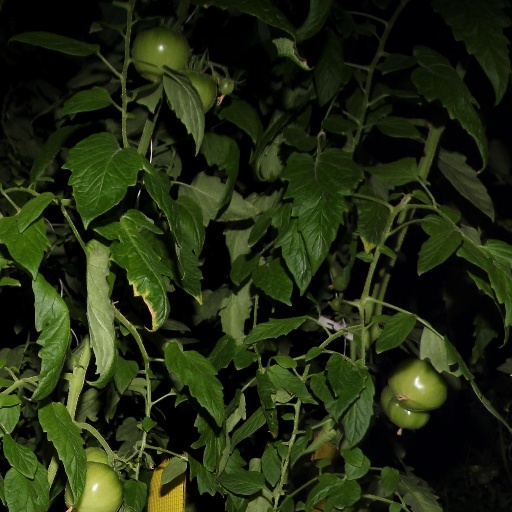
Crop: tomato